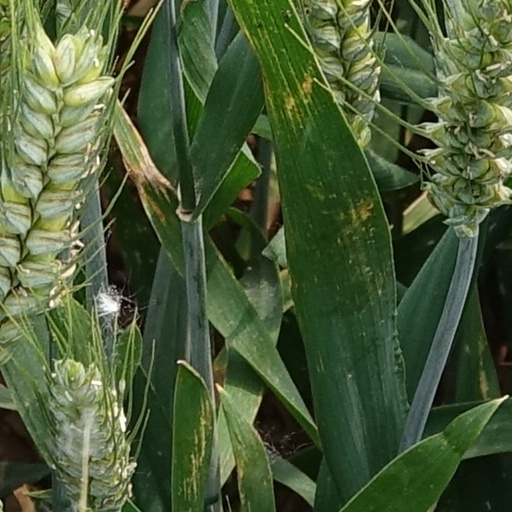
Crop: wheat